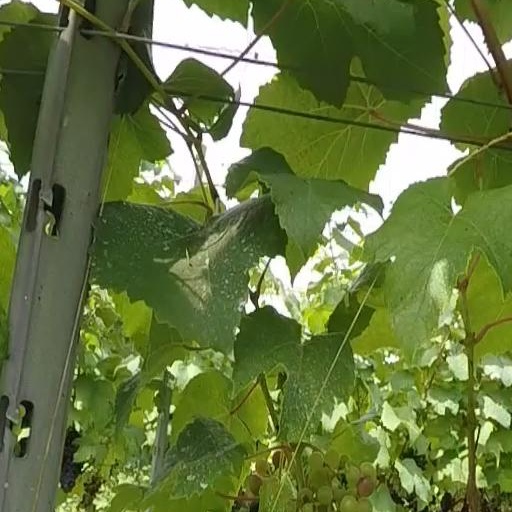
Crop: grape